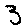
Label: 3